George K. Gay

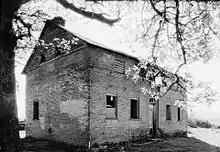
Gay's house in 1934

In 1835, George Gay returned to the Oregon Country with a party led by John Turner and included William J. Bailey. Two years later he joined Young again and invested in the Willamette Cattle Company. Gay and the others, led by Young, traveled to California by boat to purchase cattle and then overland back to the Willamette Valley. This party included William J. Bailey and Philip Leget Edwards, a teacher whose diary of the expedition was later published.